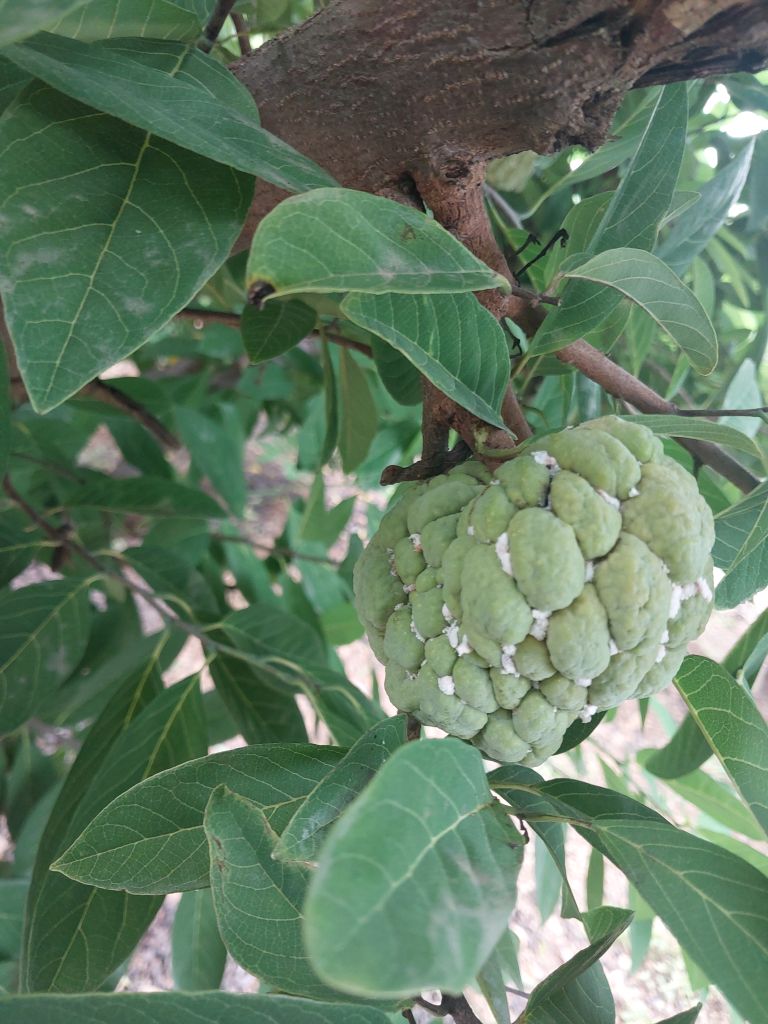
Disease label: Mealy Bug